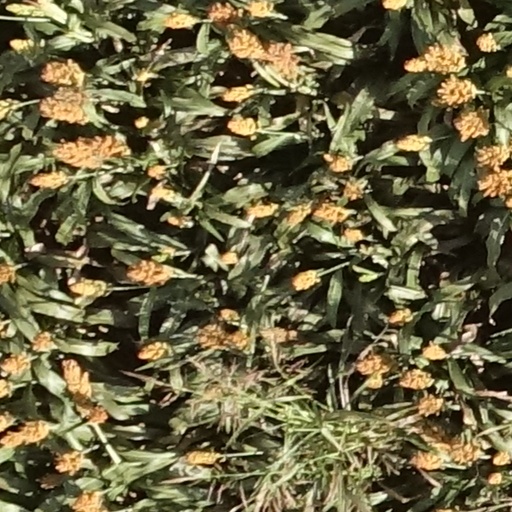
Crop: sorghum